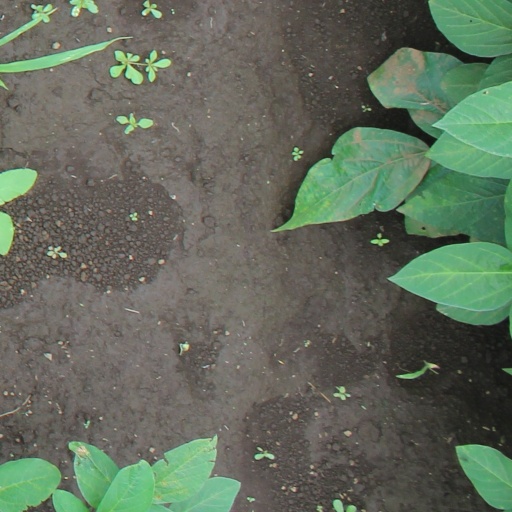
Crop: soybean